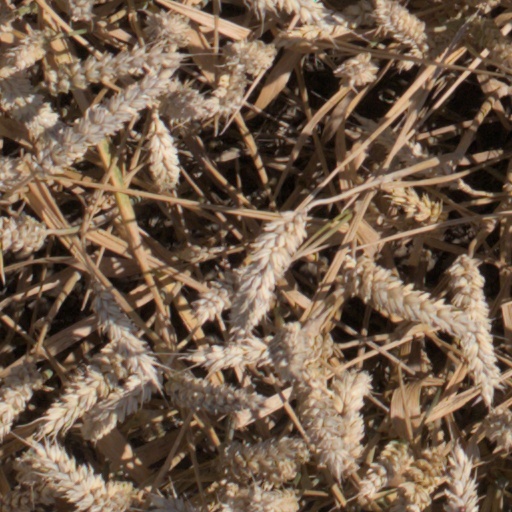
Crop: wheat